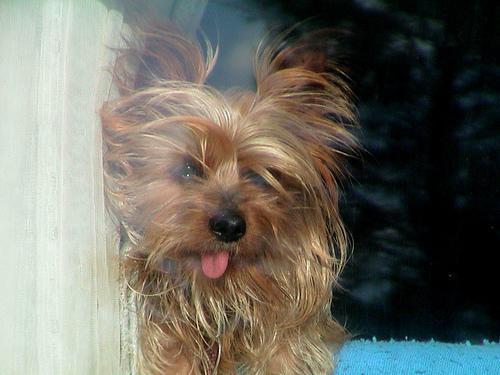
Yorkshire_terrier